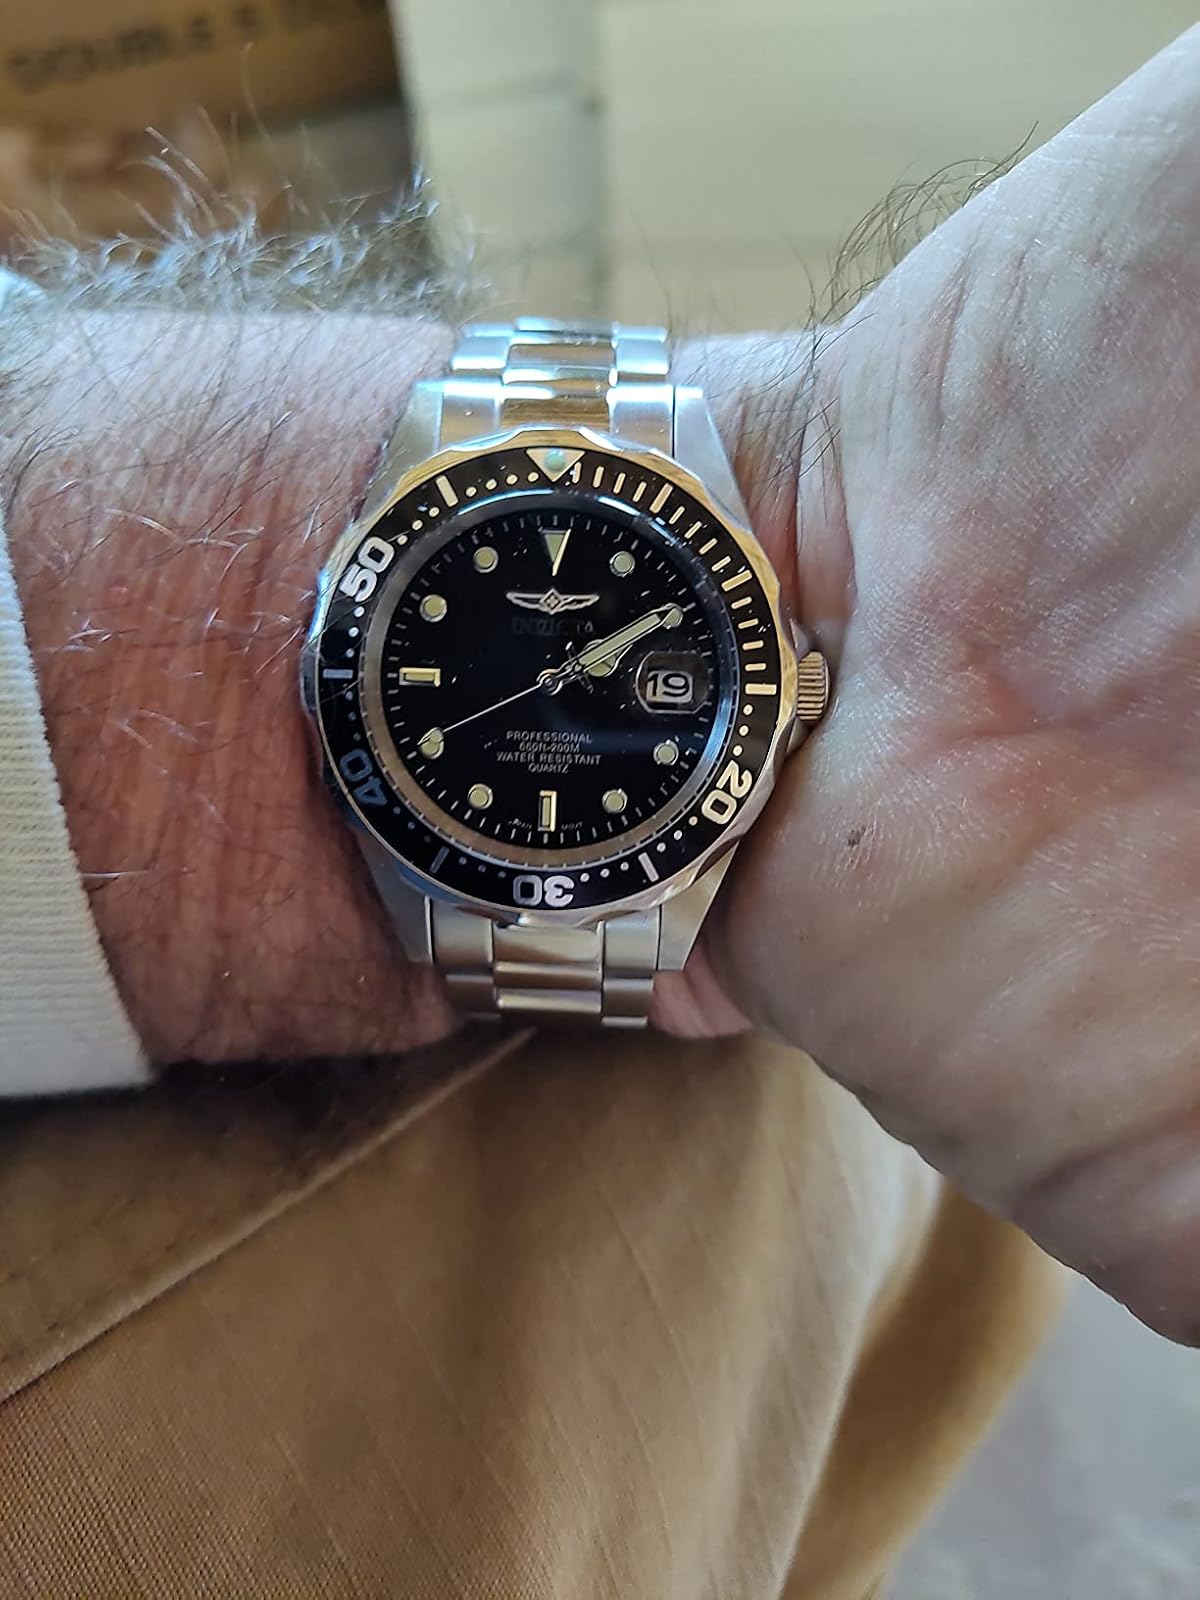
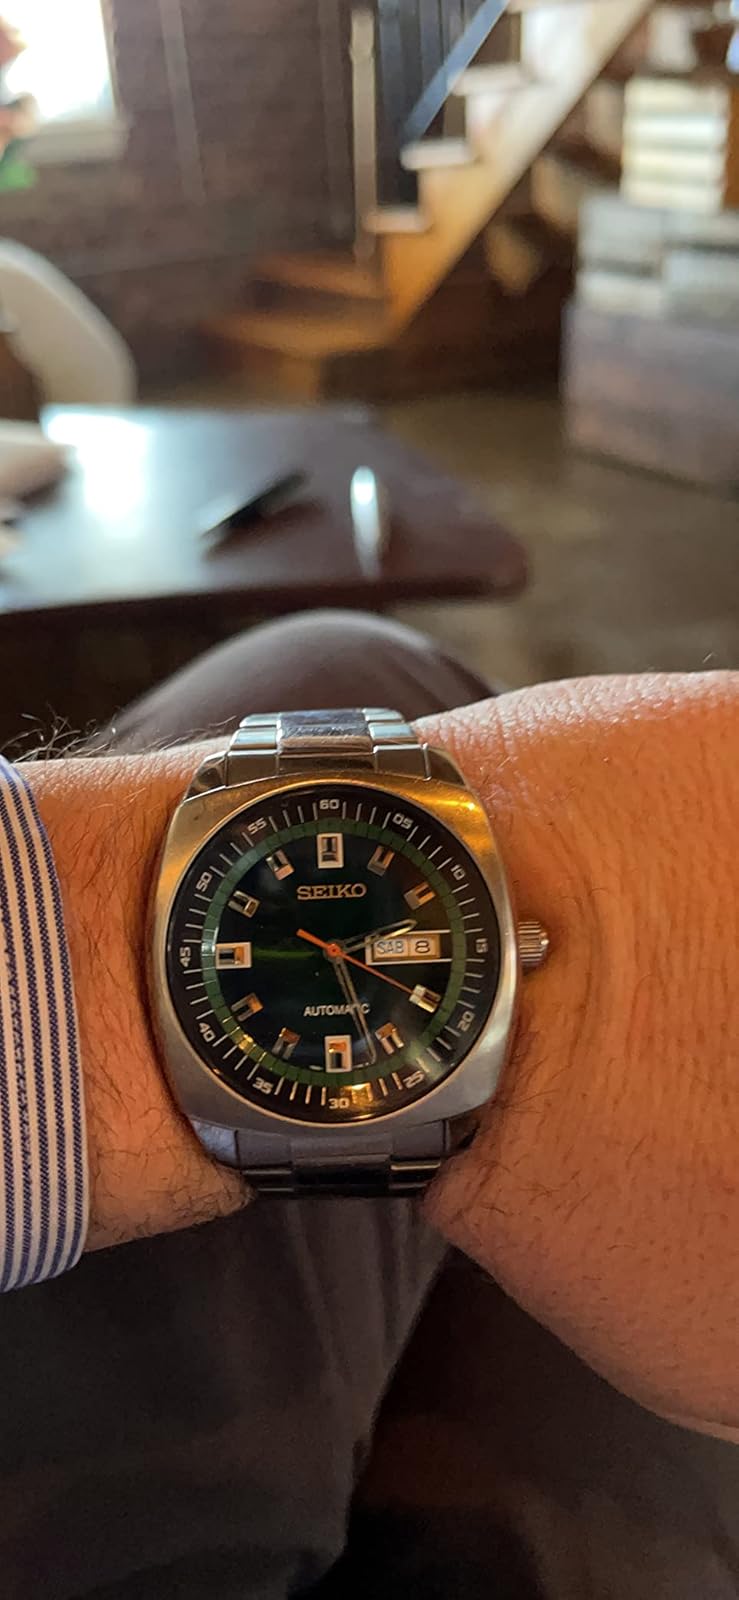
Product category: accessories_watch
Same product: no